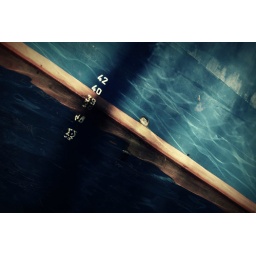
lunenburg [nova scotia]: watercolours. just a ship lying at anchor. i was impressed by light and blue hues.